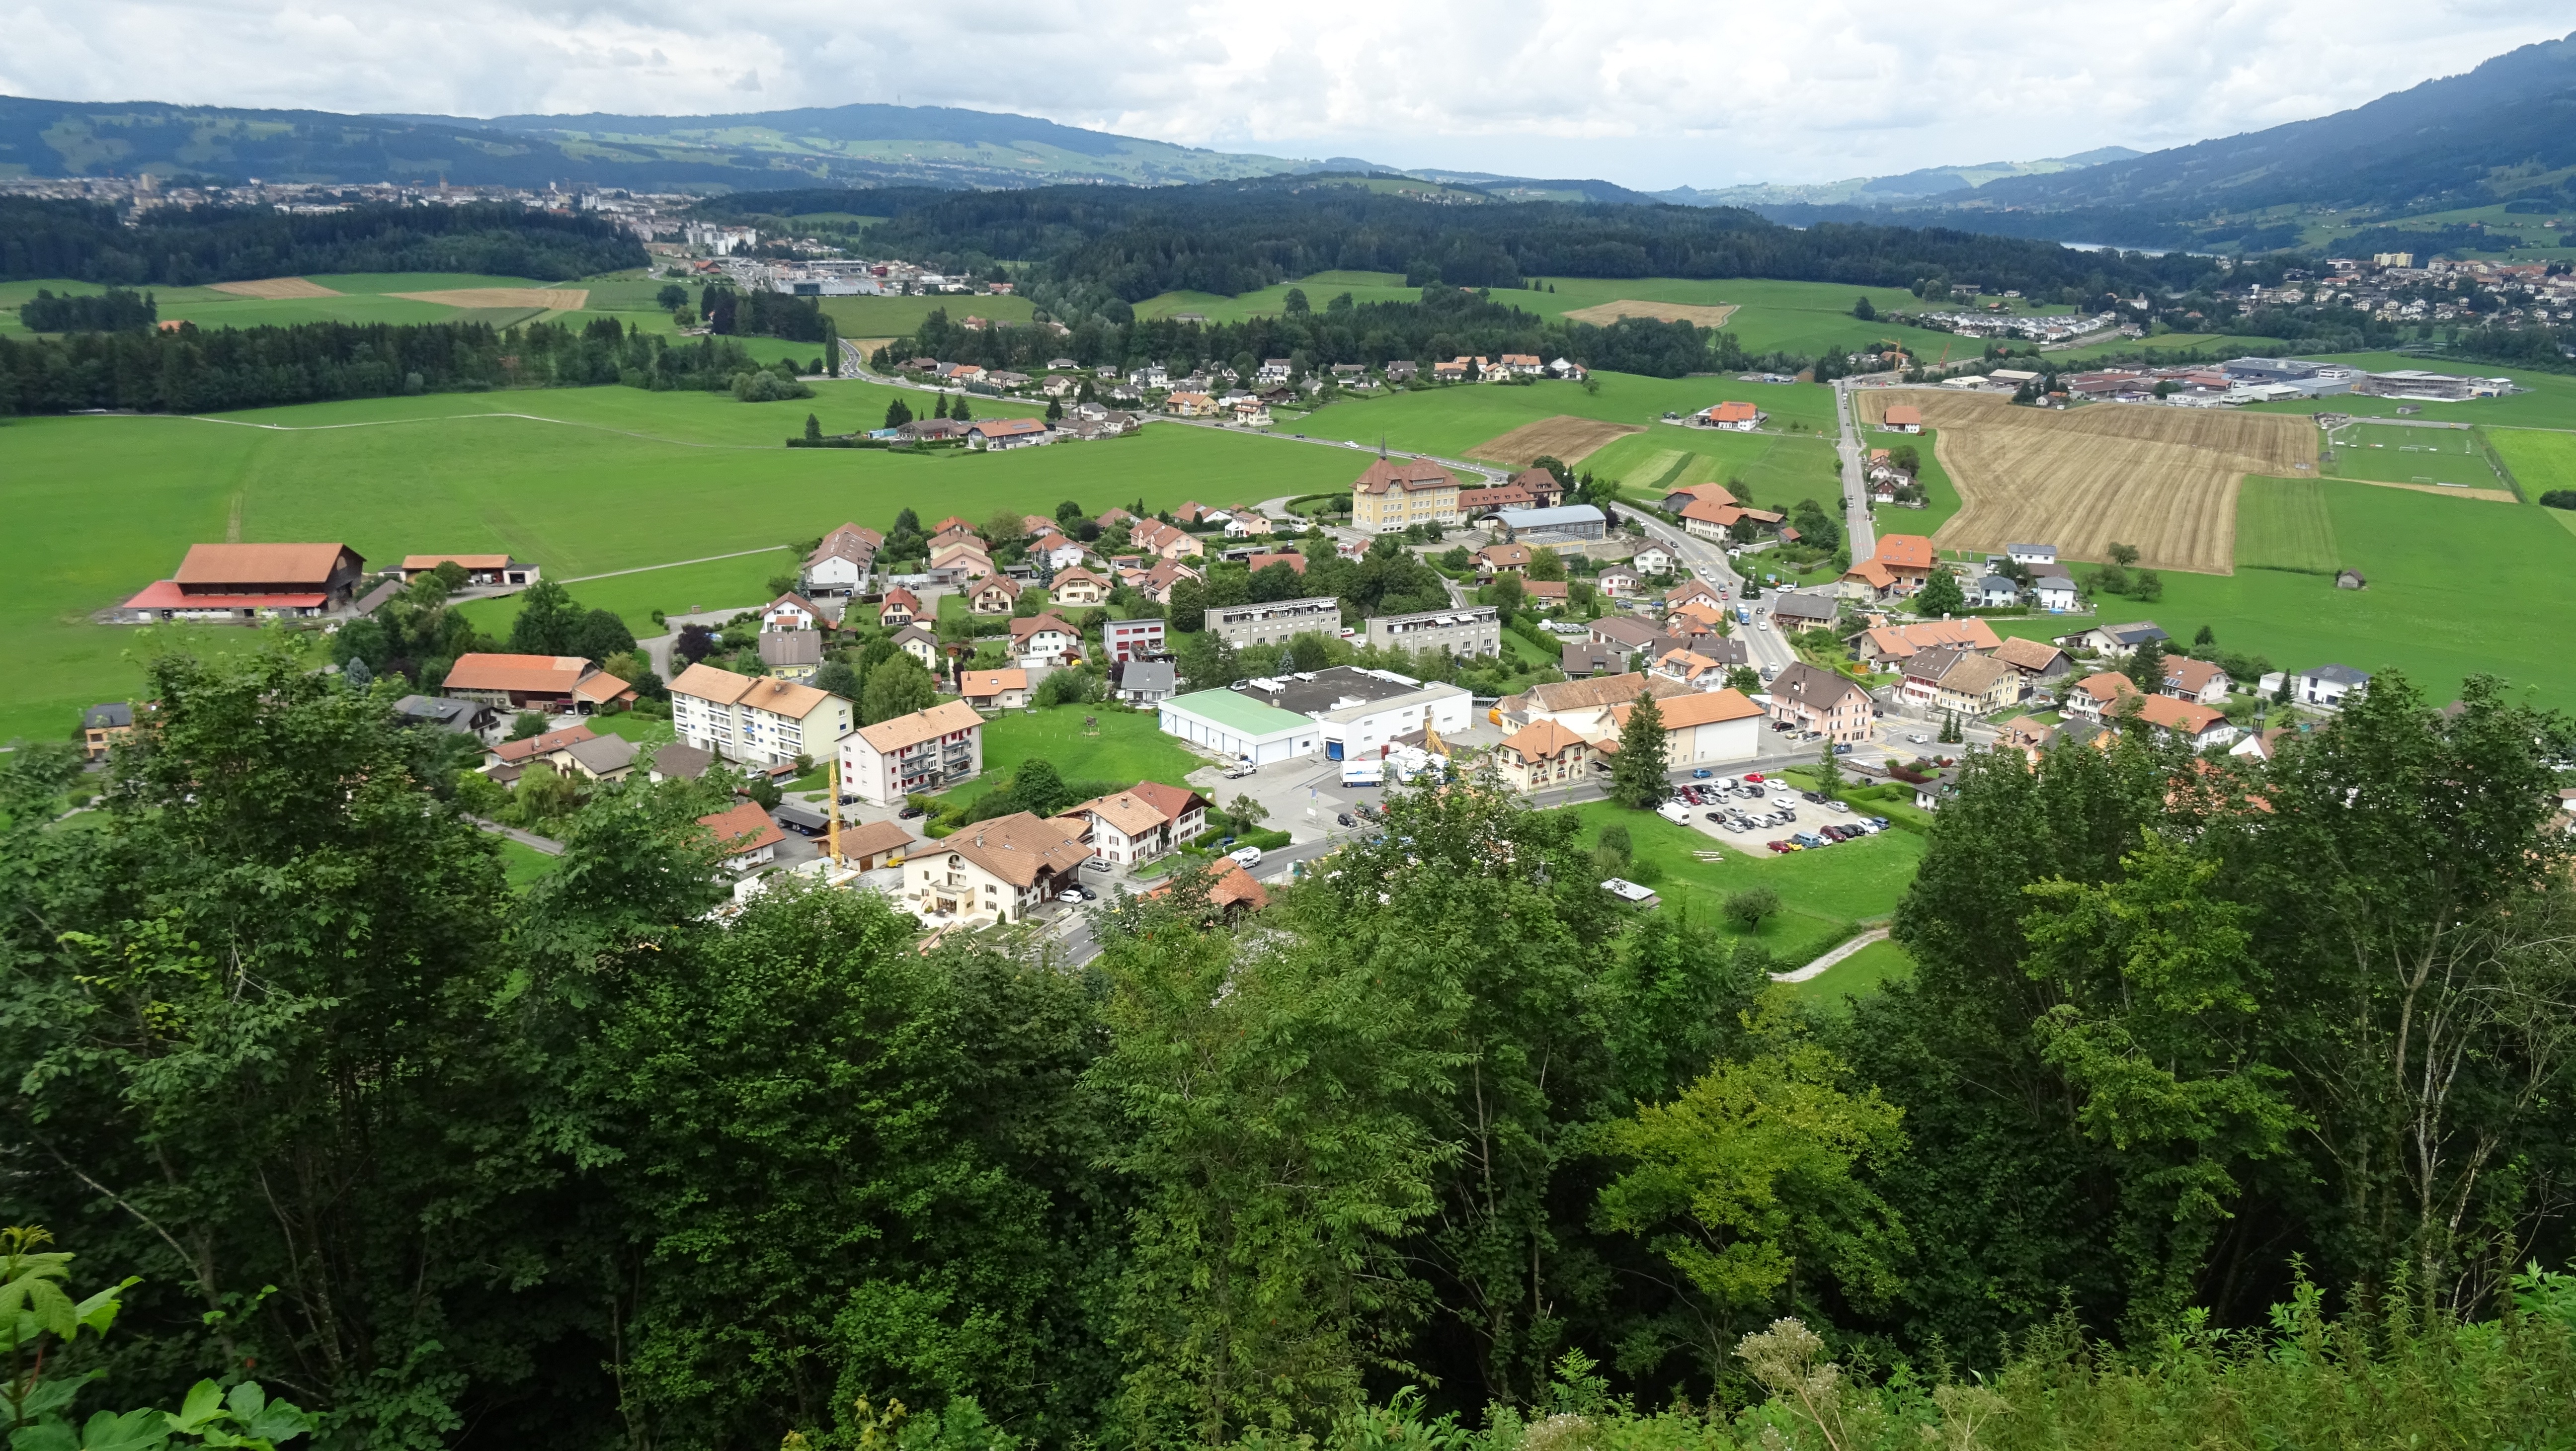
landscape, mountain, farm, meadow, hill, town, valley, mountain range, village, europe, pasture, property, plateau, switzerland, estate, ecosystem, bird's eye view, aerial photography, hill station, gruy re, residential area